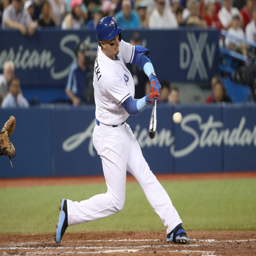
baseball player # hits a single in the fourth inning during game action against sports team .